Dan Goldstick

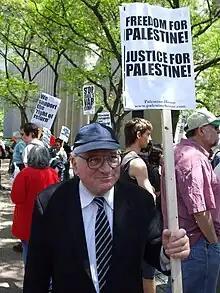

Daniel "Danny" Goldstick is a Canadian philosopher, writer and political activist. He is currently a Professor Emeritus at the University of Toronto.